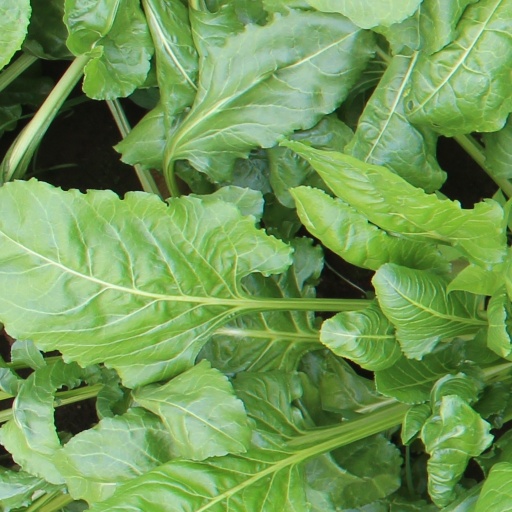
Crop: sugar beet